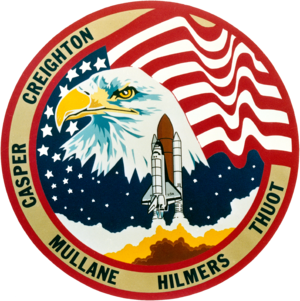
STS-36 est la sixième mission de la Navette spatiale Atlantis. Elle a assuré une mission pour le département de la Défense des États-Unis.
John Oliver Creighton est un astronaute américain né le 24 avril 1943.
Richard Michael Mullane dit Mike Mullane est un astronaute américain né le 10 septembre 1945.